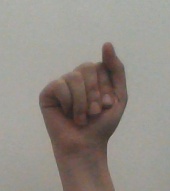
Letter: saad